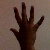
The image shows a hand gesture representing the number 5 in Indian Sign Language.